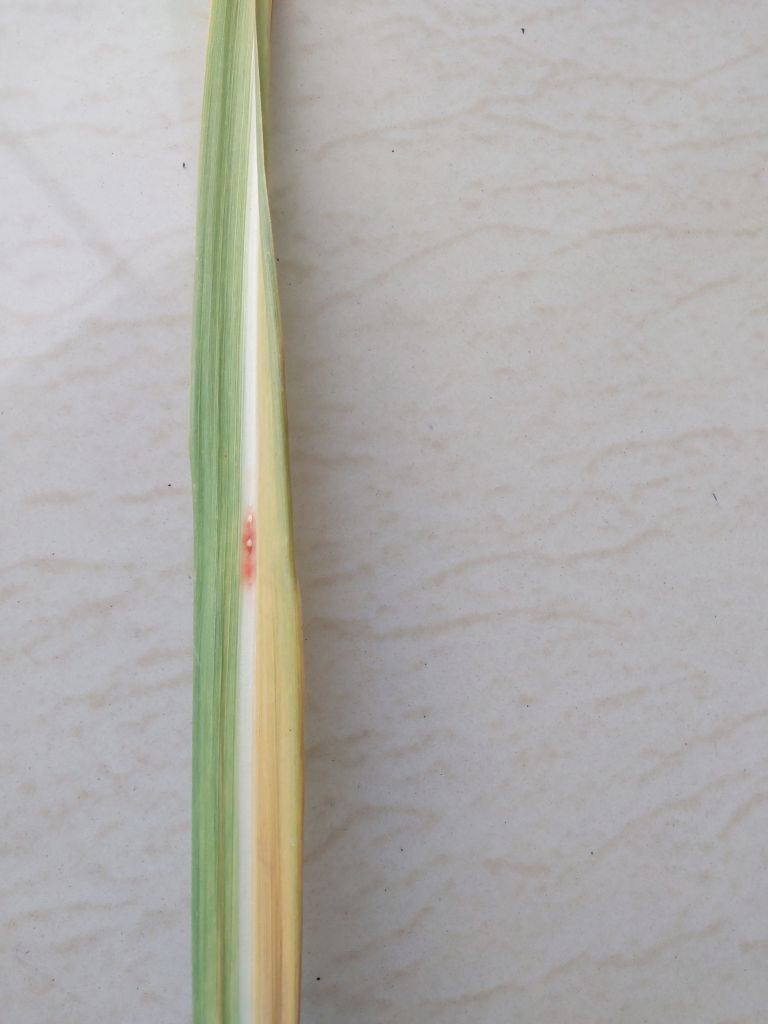
Label: Brown Spot